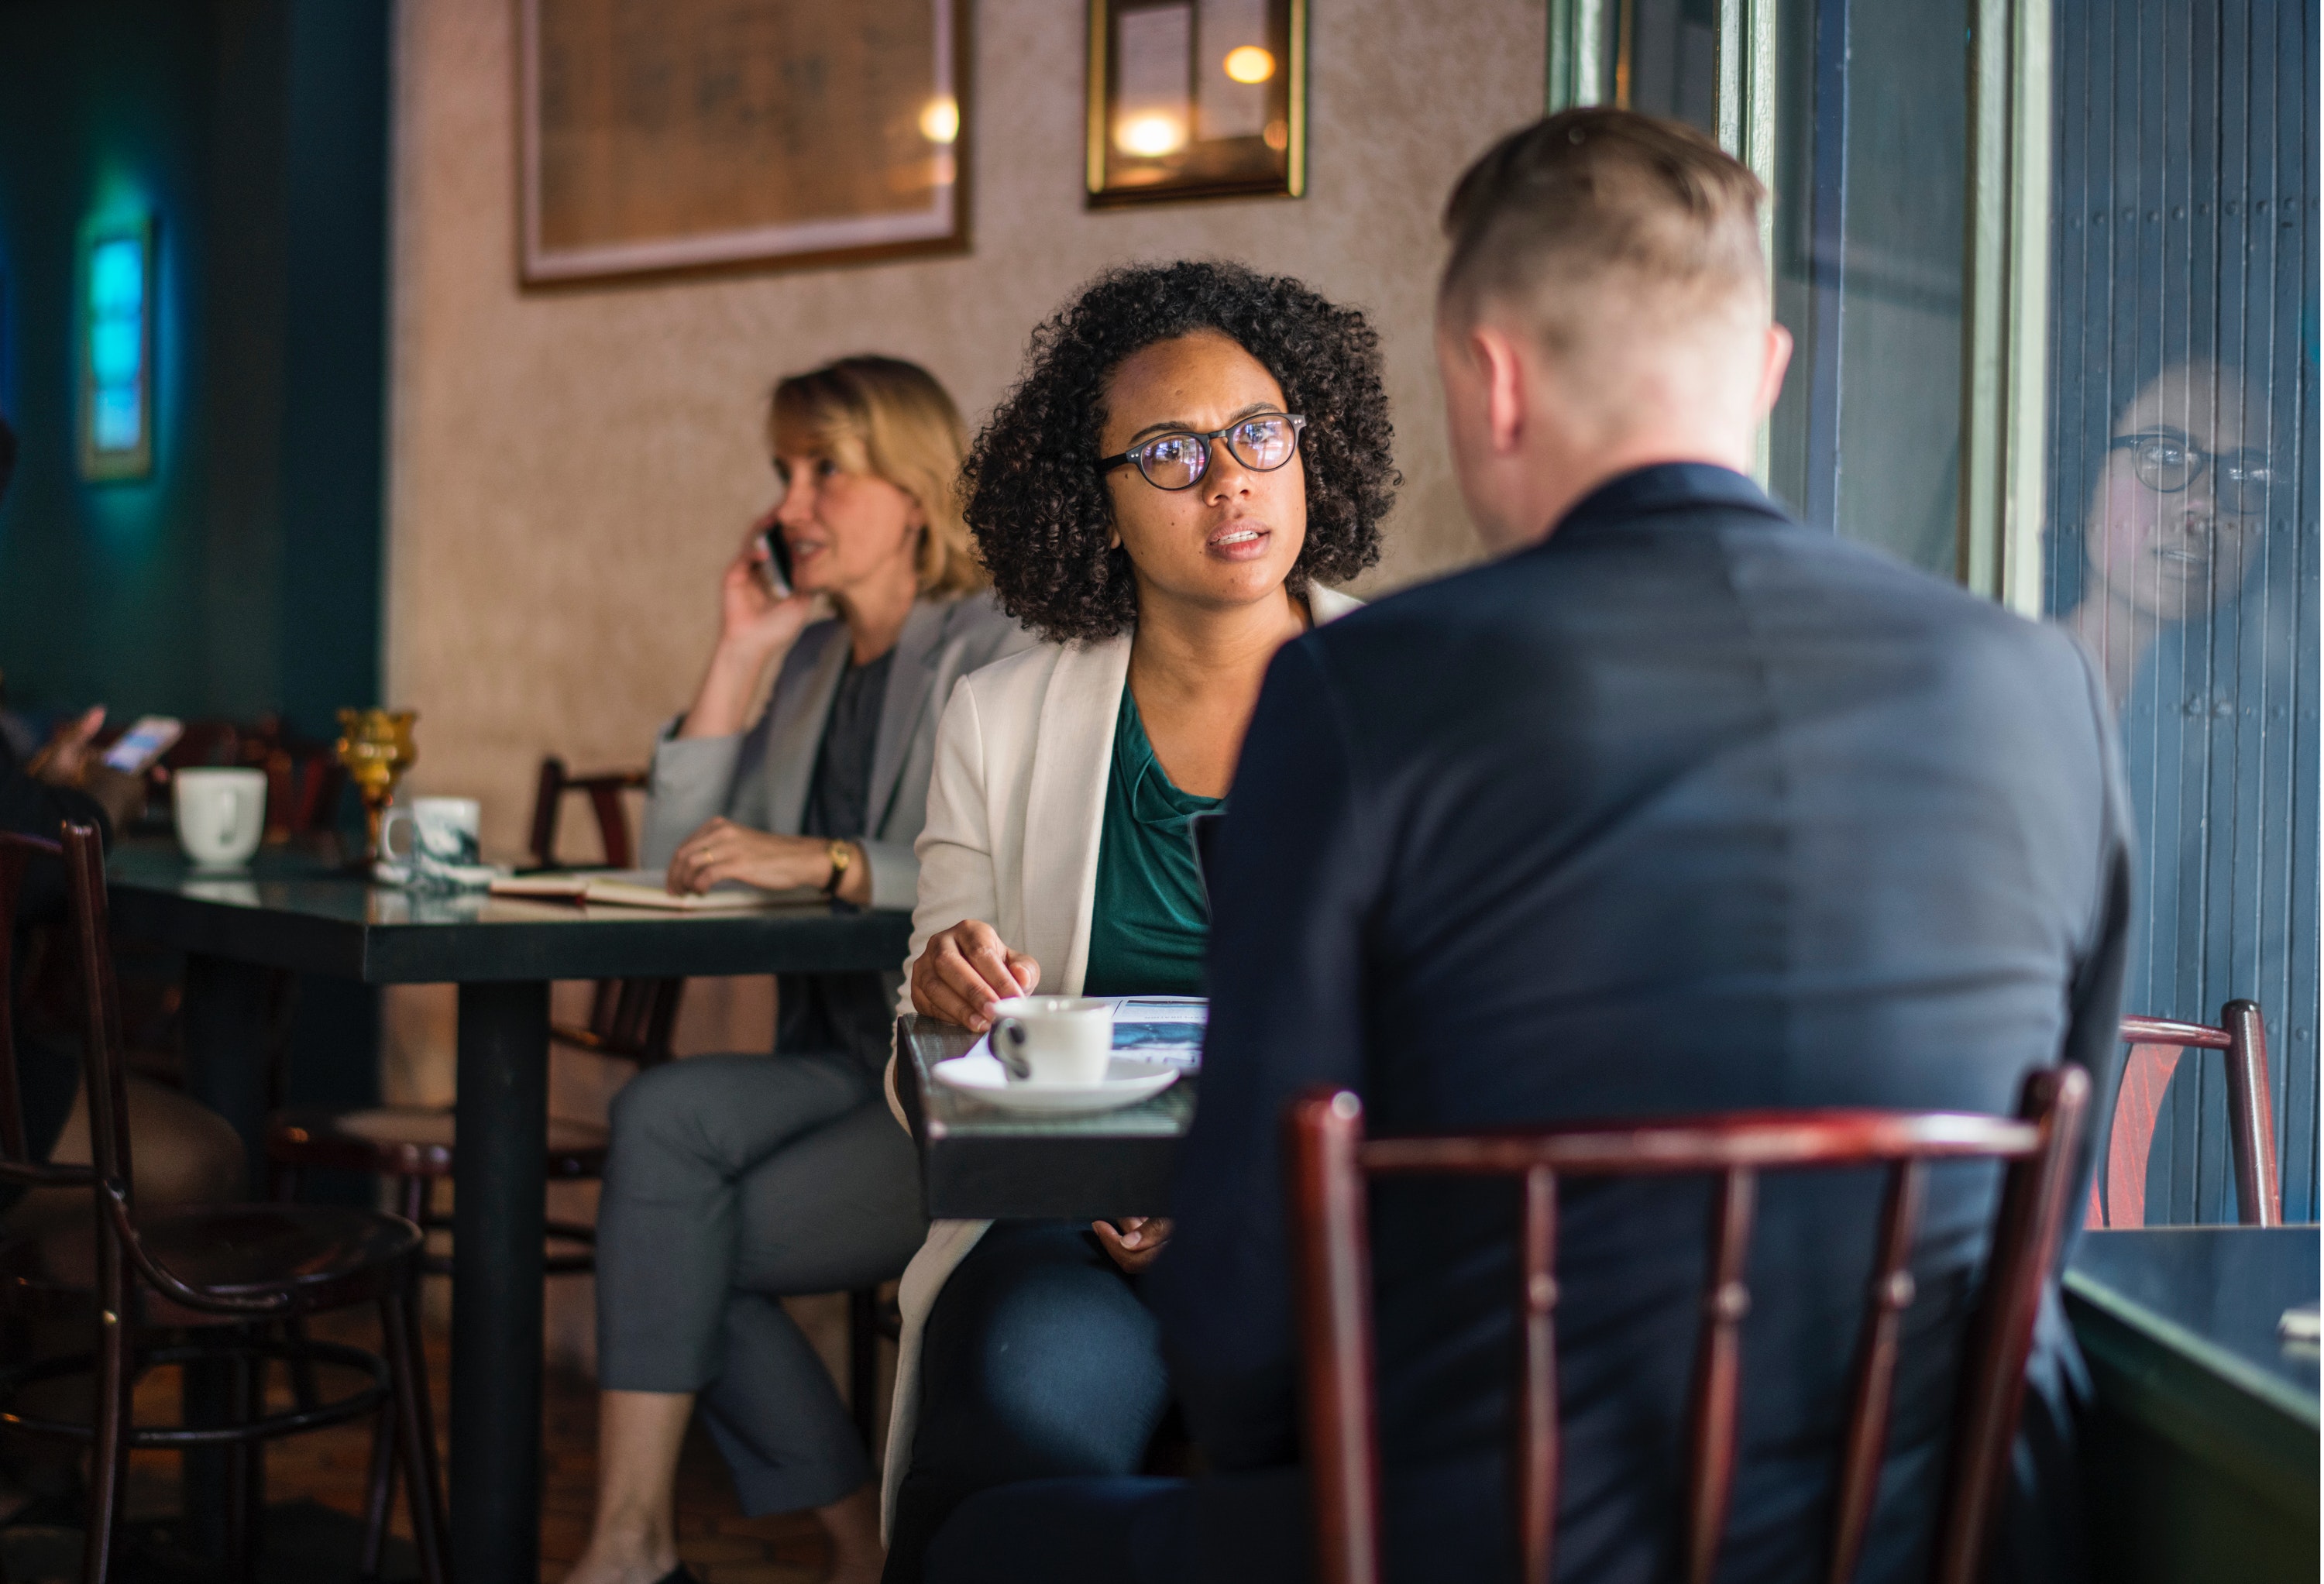
event, restaurant, conversation, design, fun, room, white collar worker, business